Answer in natural language. Consider the 3D positions of the objects in the scene and not just the 2D positions in the image. Is the centerpoint of  Window at a higher height than floating brown wooden bed? Choose between the following options: no or yes
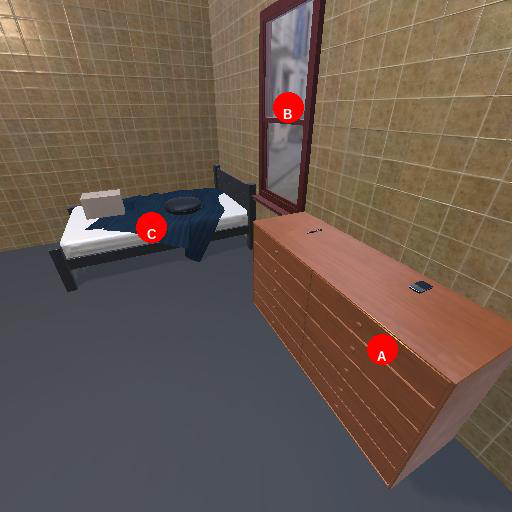
<answer>yes</answer>